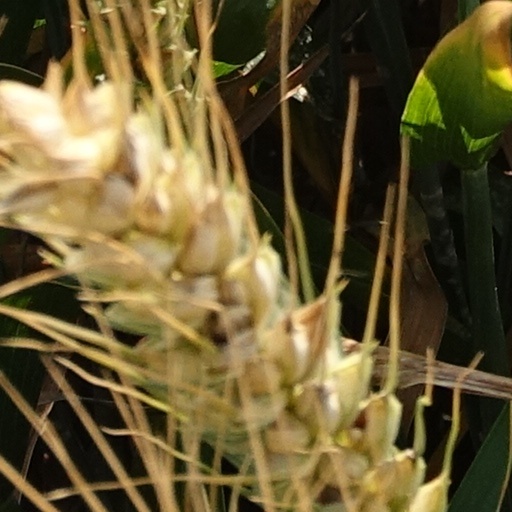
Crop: wheat